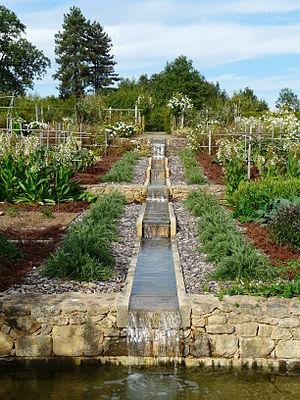
Le potager du manoir de Sautet, Molières, Dordogne, France.
Le manoir de Sautet ou manoir du Sautet est une chartreuse française implantée sur la commune de Molières, dans le département de la Dordogne, en région Nouvelle-Aquitaine.